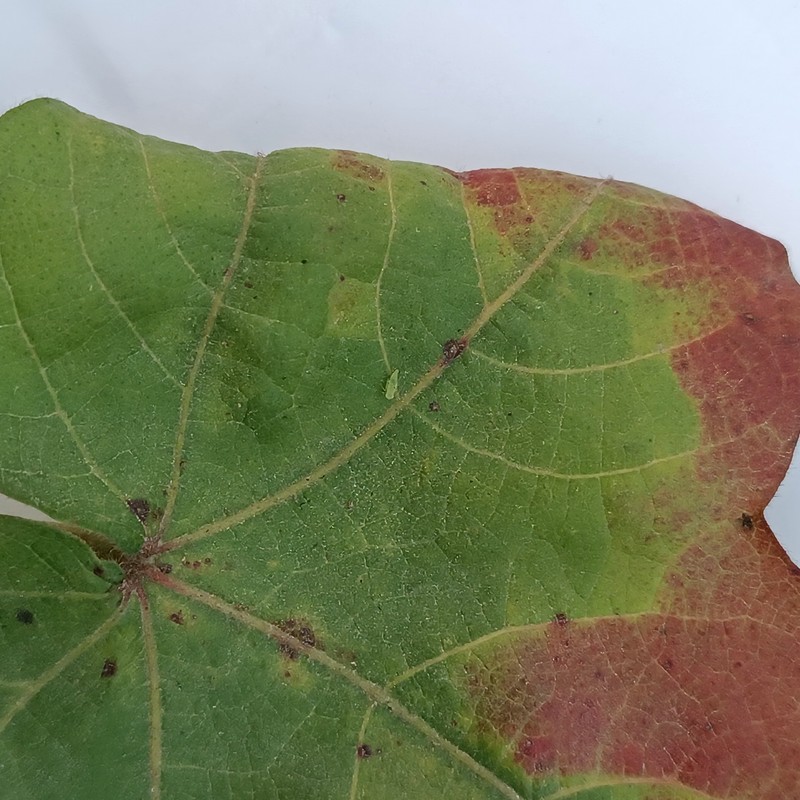
Label: Leaf Redding